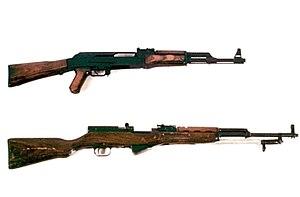
La SKS ou SKS 45, est une carabine semi-automatique soviétique conçue en 1945 par Sergei Gavrilovich Simonov, adoptée en 1949 par l'Armée rouge au côté du fusil d'assaut AK-47.